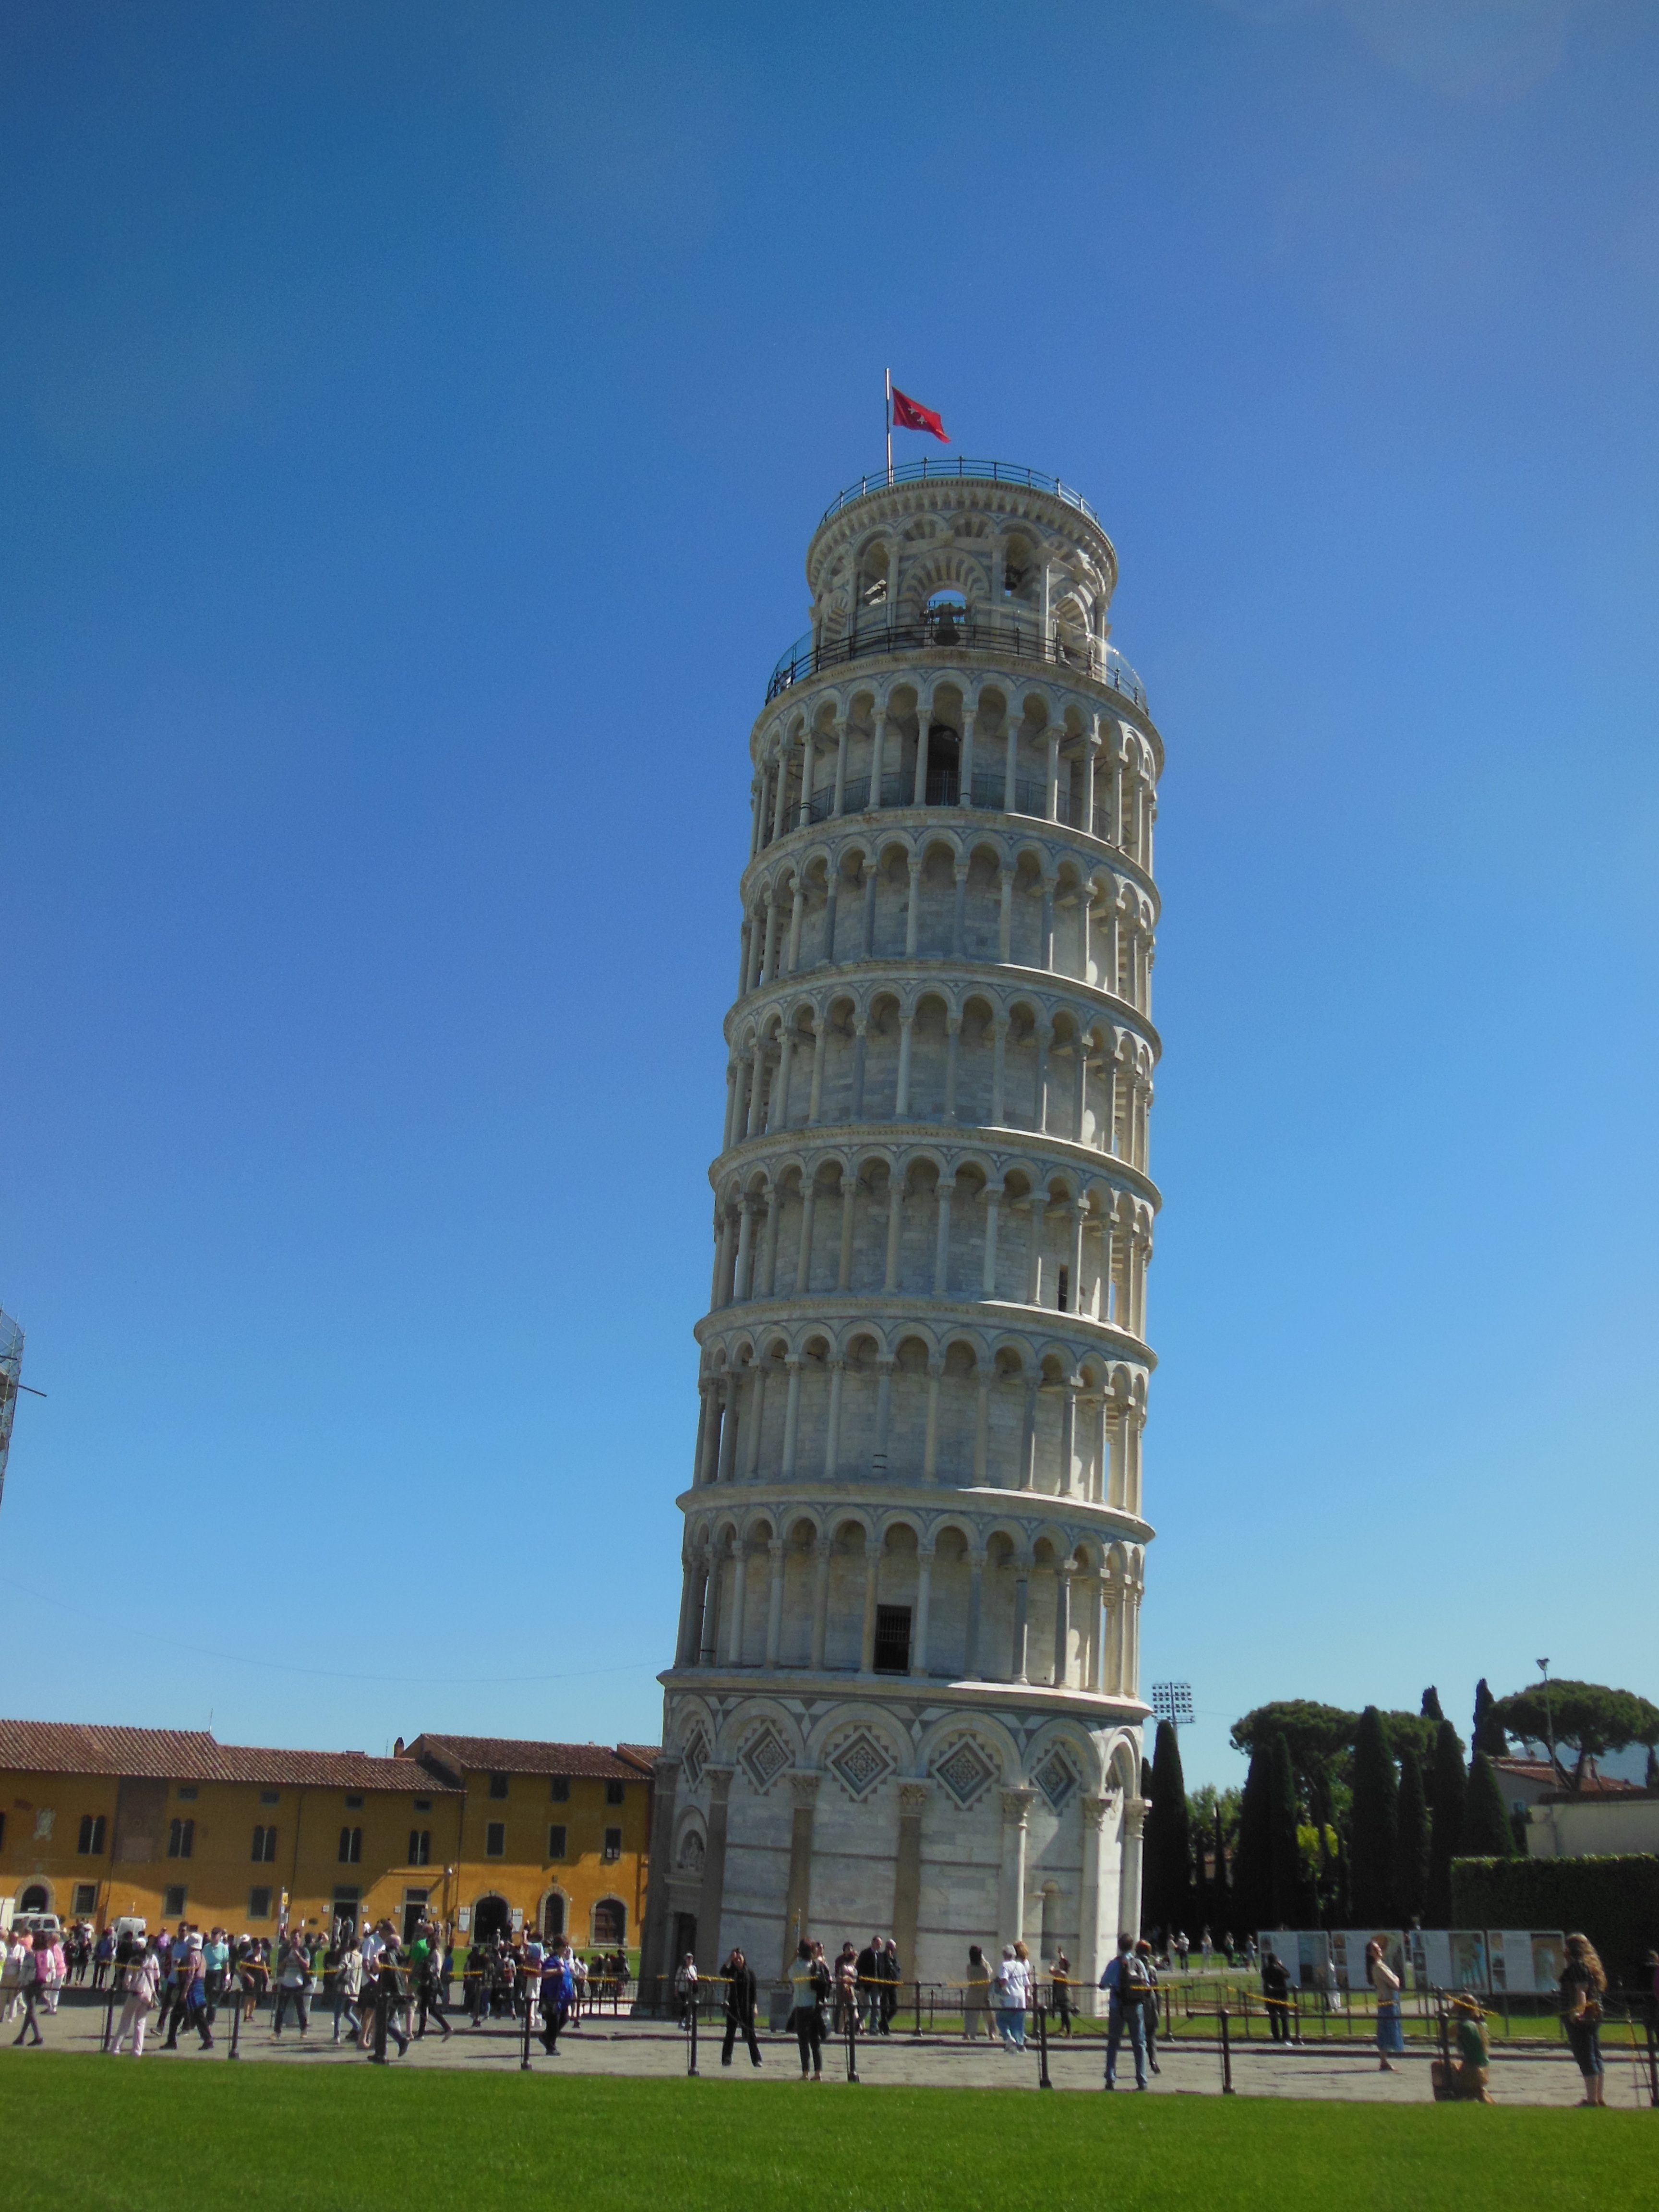
structure, building, tower, landmark, italy, tuscany, tower block, pisa, leaning tower, control tower